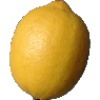
Label: Lemon 1